Jelani Aliyu

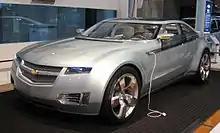
Chevrolet Volt concept photographed at the Washington Auto Show.

In 1994 after graduating from the College for Creative Studies, Aliyu joined General Motors. At General Motors Aliyu was the co-designer of the Oldsmobile Bravada, Buick Rendezvous and the Opel Astra and was the lead exterior designer for the Pontiac G6 and the Chevrolet Volt, a hybrid electric vehicle with a sleek arcing roofline.